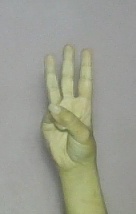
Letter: thaa